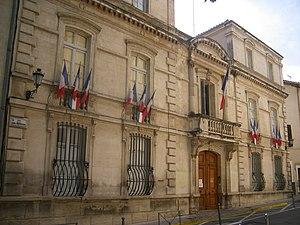
sous-préfecture de Carpentras
L’arrondissement de Carpentras est une division administrative française, située dans le département de Vaucluse et la région Provence-Alpes-Côte d'Azur. Les locaux de la sous-préfecture, à Carpentras, sont installés dans l'Hôtel de Camaret.
Ce tableau présente la liste de tous les monuments historiques classés ou inscrits dans la ville de Carpentras, Vaucluse, en France.
L'hôtel de Camaret est un hôtel particulier datant du XVIIIᵉ siècle situé à Carpentras, en France.